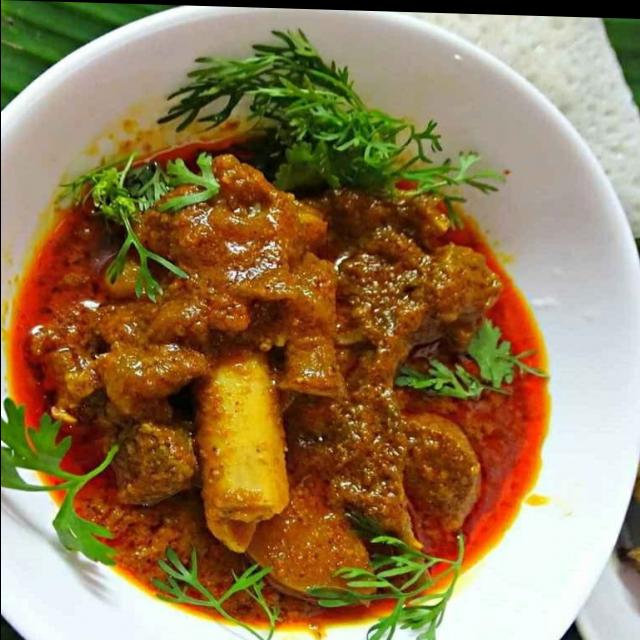
Dish: mutton_curry